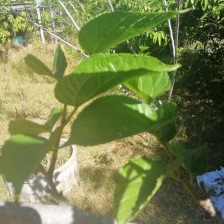
Variety: TaiwanStraberry